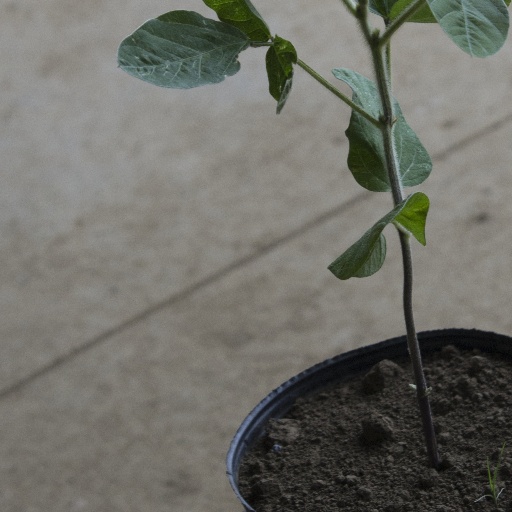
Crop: soybean